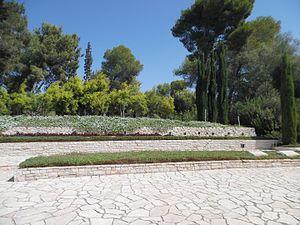
Un cimetière militaire est un lieu où sont inhumés les soldats morts lors d'une guerre, on y rencontre aussi parfois des tombes de civils. Généralement implantés sur ou à proximité des champs de bataille, les cimetières militaires sont créés et gérés par l'armée, une administration publique, une agence ou association publique ou privée. Les tombes sont des sépultures de guerre, ordinairement d'une apparence uniforme, matérialisées par une stèle ou une croix. Les cimetières militaires comportent les tombes individuelles, des tombes communes, un ou des ossuaires parfois un mur des disparus où sont inscrits le nom des personnes dont le corps n'a pas été retrouvé.